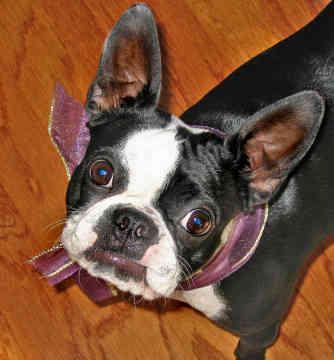
Boston_bull